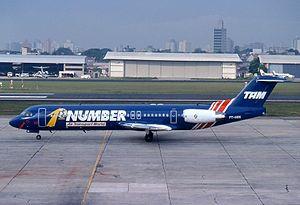
Le vol TAM 402 est un vol intérieur de la compagnie brésilienne TAM, reliant l'aéroport de Congonhas à São Paulo à l'aéroport Santos Dumont de Rio de Janeiro le 31 octobre 1996 et qui s'écrasa peu de temps après son décollage, tuant les 96 personnes à bord et trois personnes au sol.